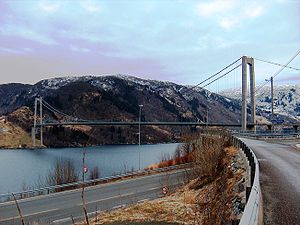
Osterøybroen
Broen over Sørfjorden set fra syd.